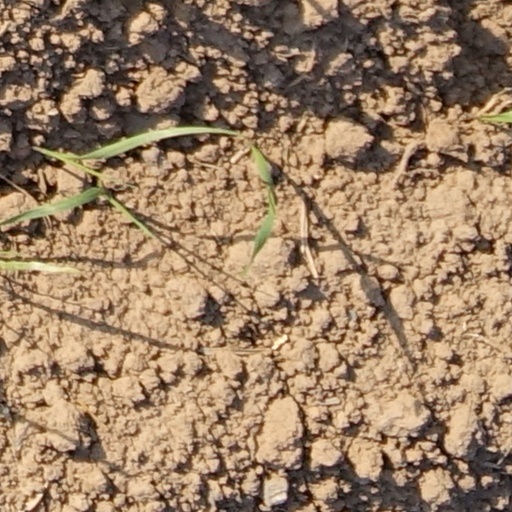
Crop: wheat